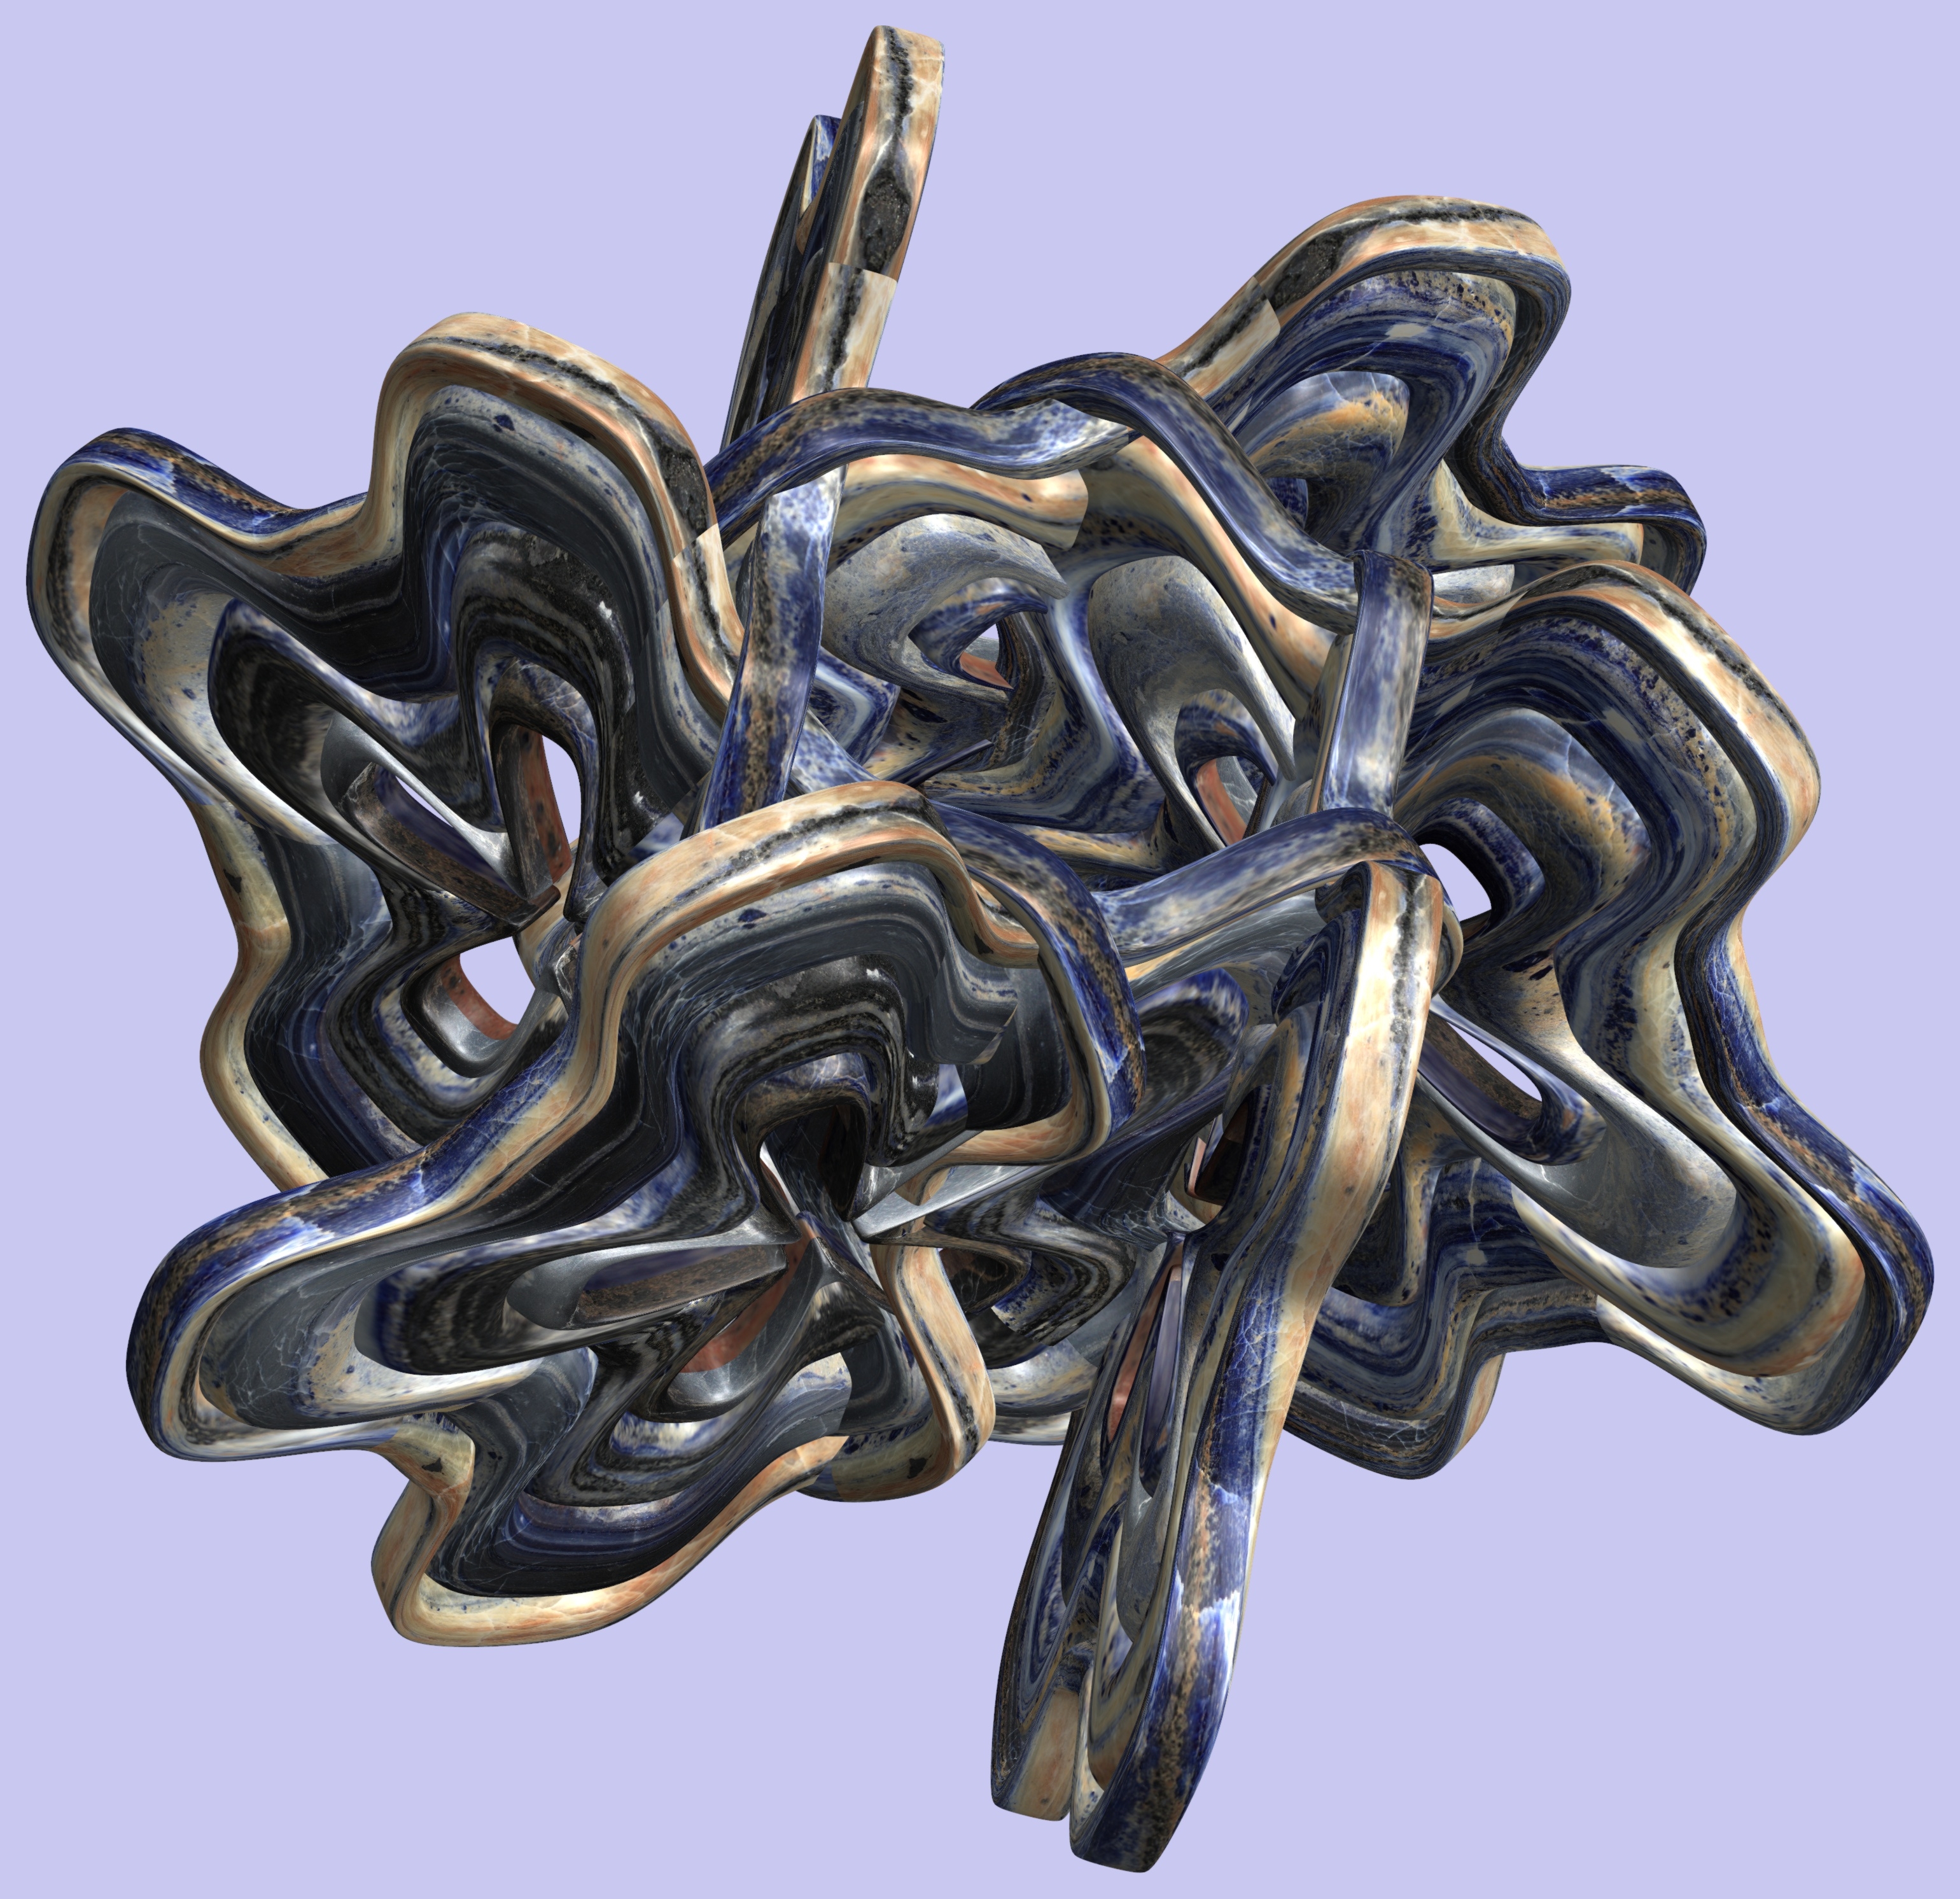
abstract, structure, texture, pattern, geometry, sculpture, art, cool image, design, symmetry, 3d, graphic, carving, shape, torus, mathematica, cg, parametricplot3d, code, program, algorithm, mapping, geometricsculpture